Surtsey

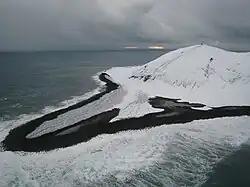
North spit of Surtsey in January 2009

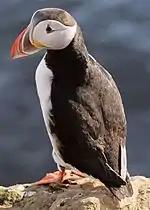
The first puffin nests were found on Surtsey in 2004

Following the end of the eruption, scientists established a grid of benchmarks against which they measured the change in the shape of the island. In the 20 years following the end of the eruption, measurements revealed that the island was steadily subsiding and had lost about one metre in height. The rate of subsidence was initially about per year but slowed to a year by the 1990s. It had several causes: settling of the loose tephra forming the bulk of the volcano, compaction of sea floor sediments underlying the island, and downward warping of the lithosphere due to the weight of the volcano.